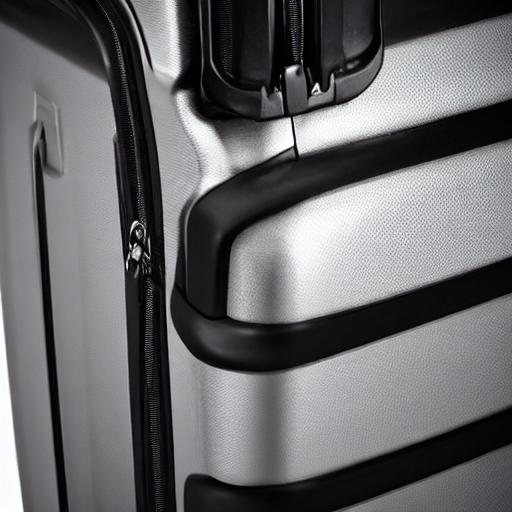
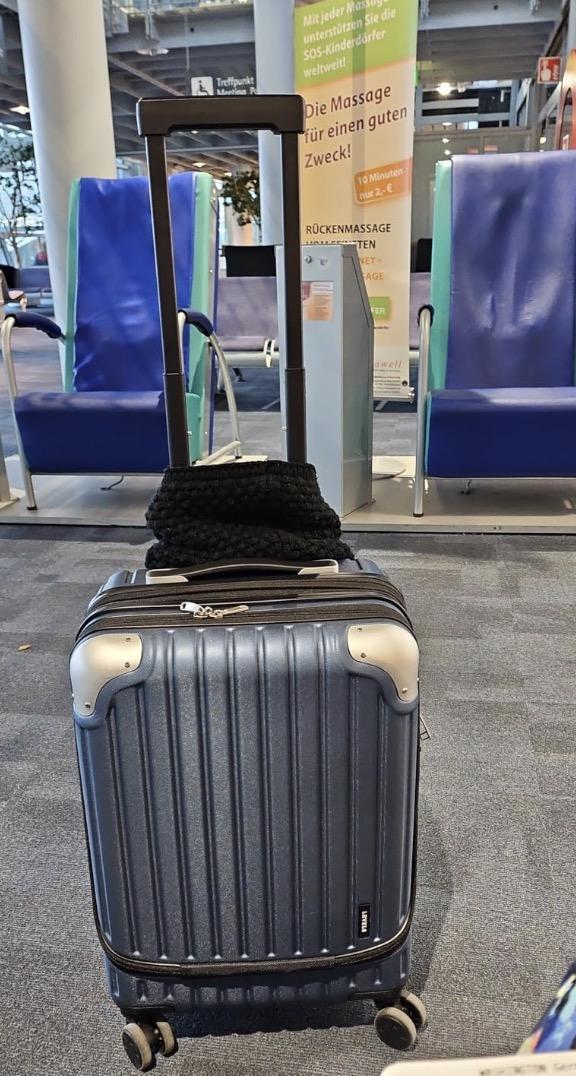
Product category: items_tea
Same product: no